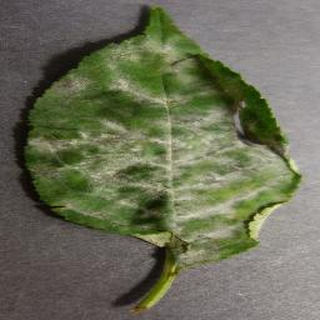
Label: cherry_powdery_mildew